Answer in natural language. Is black colour chair (highlighted by a red box) further away or in front of black shelving unit with two shelves (highlighted by a blue box)? Choose between the following options: further away or in front
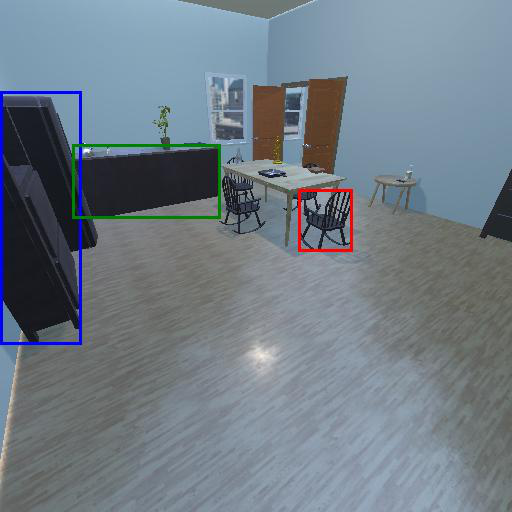
<answer>further away</answer>